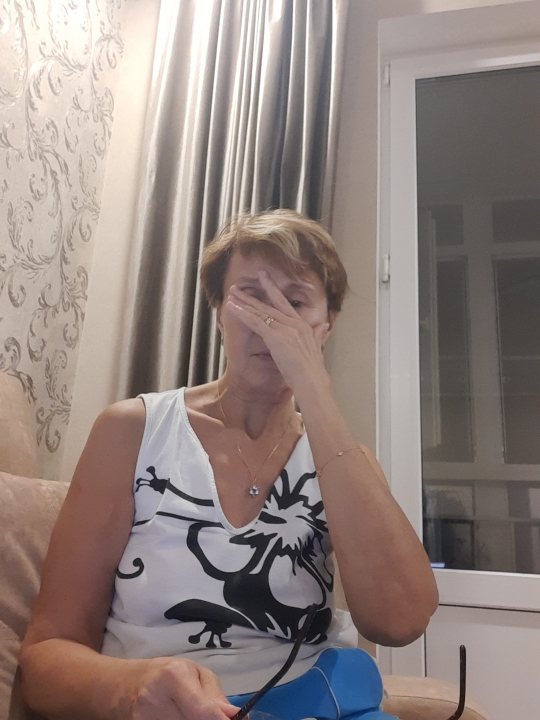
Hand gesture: no_gesture